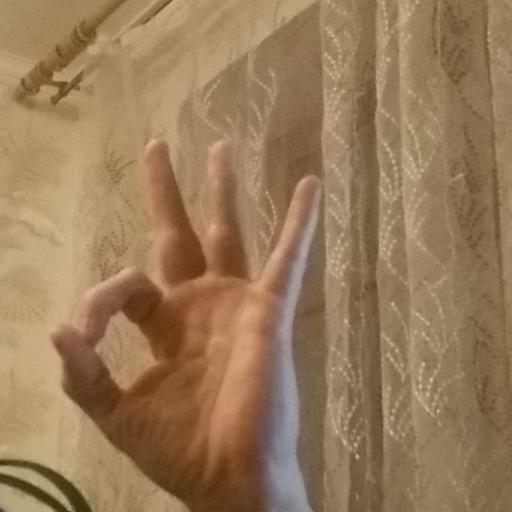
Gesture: ok